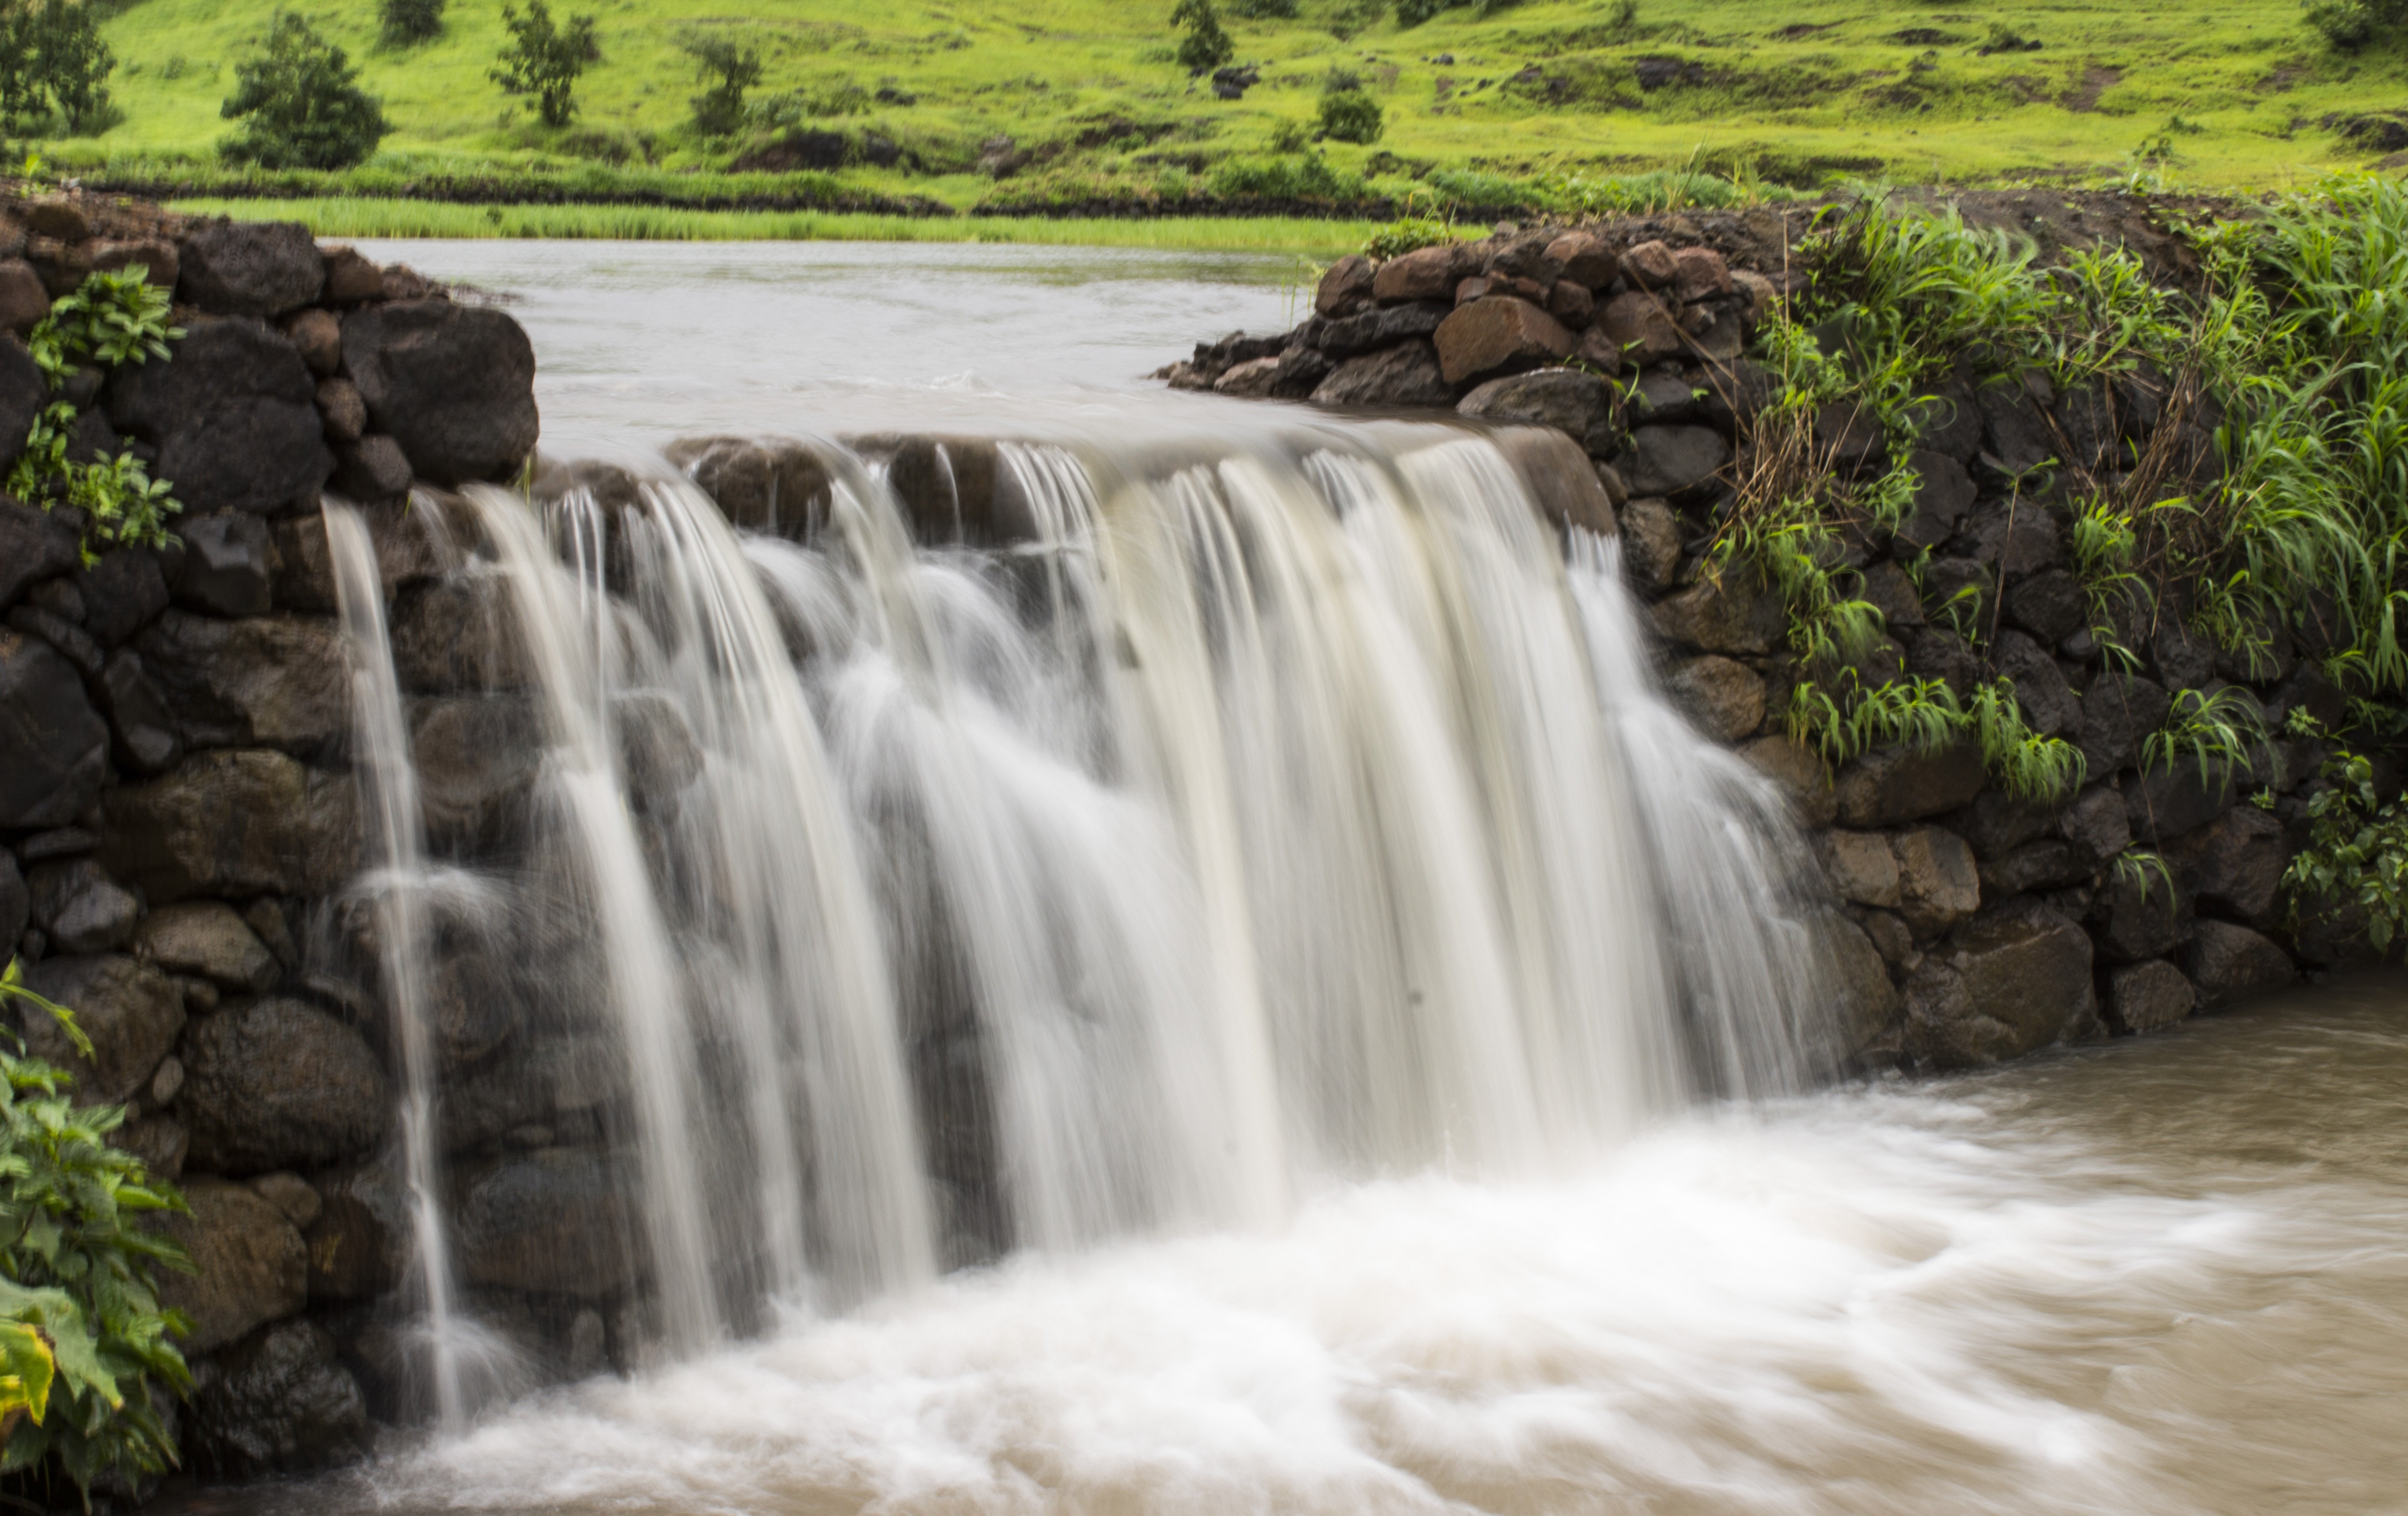
water, nature, waterfall, river, stream, rapid, long exposure, body of water, wasserfall, milky, water feature, watercourse